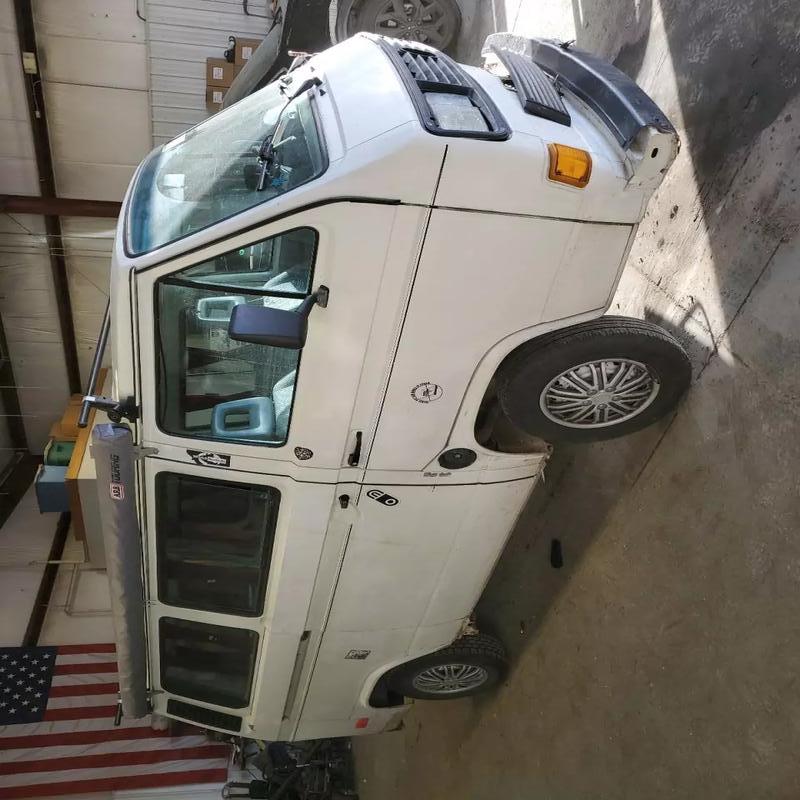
Aucun dommage détecté.
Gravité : aucun